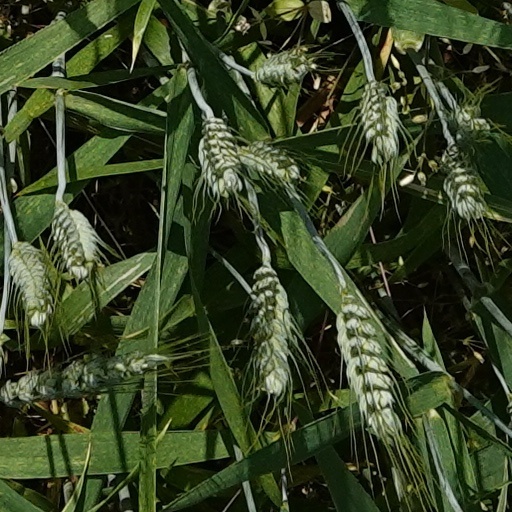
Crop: wheat